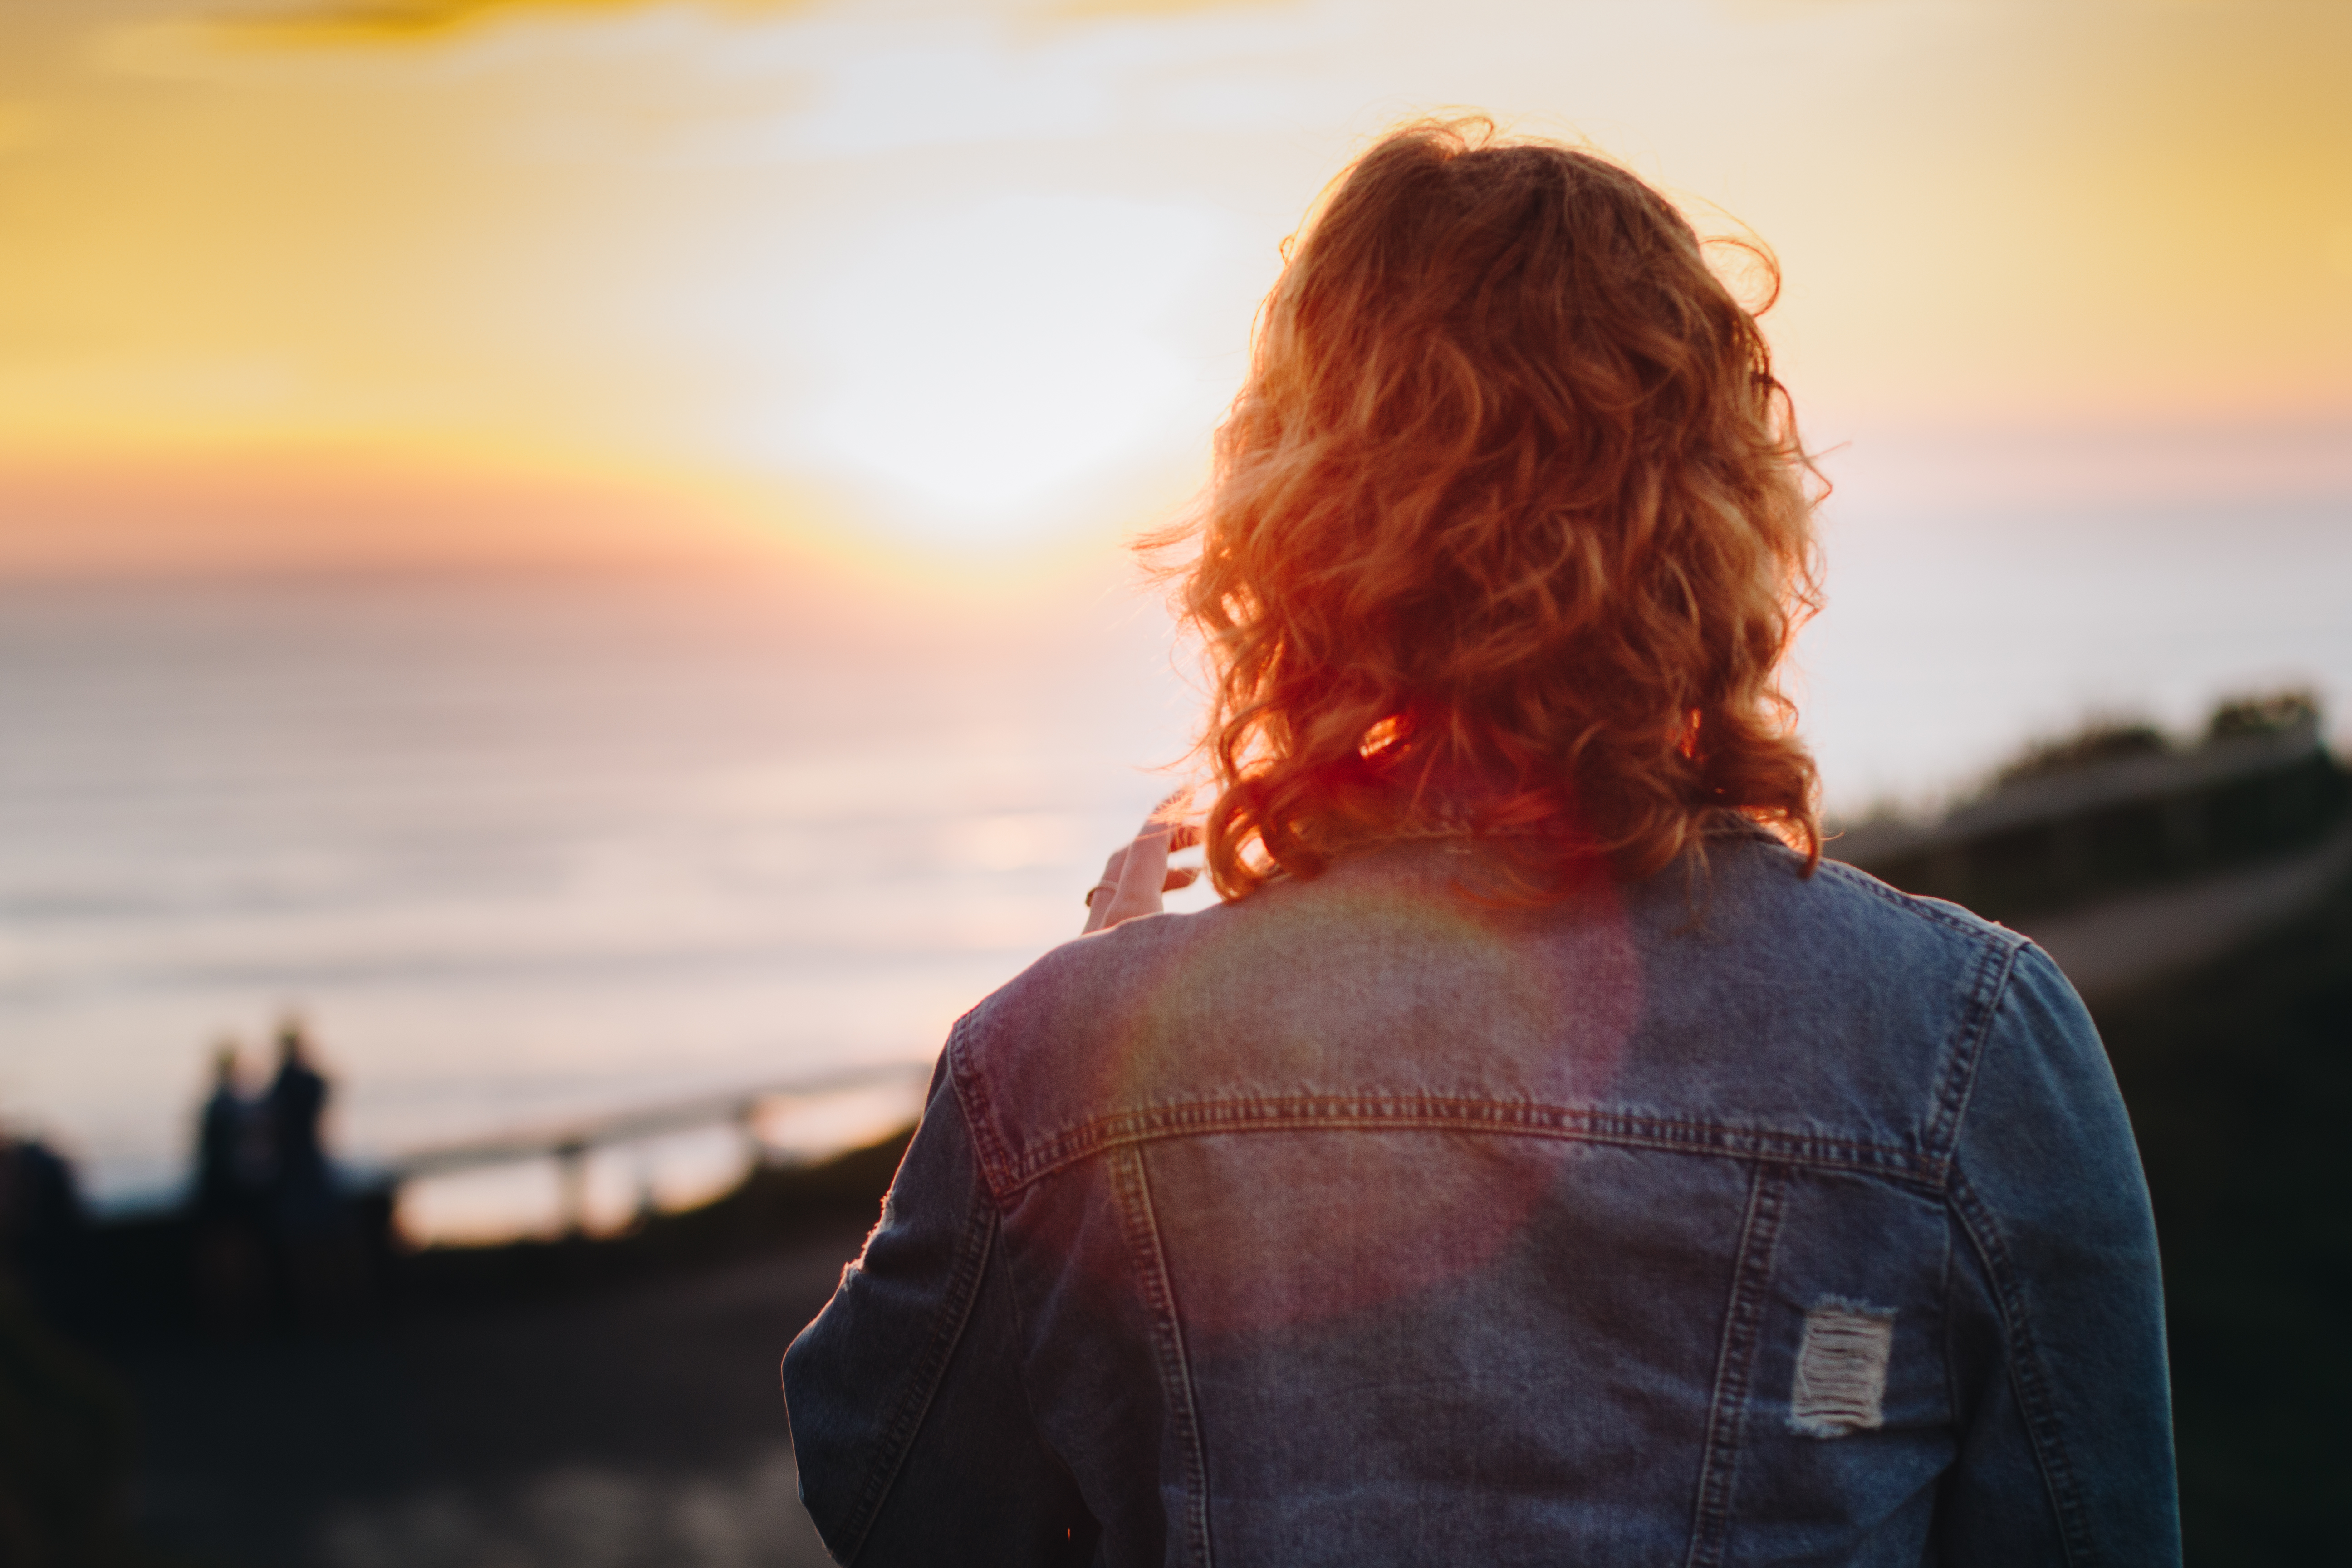
man, person, hair, sunset, photography, sunlight, morning, evening, portrait, color, romance, behind, denim jacket, back, photograph, beauty, emotion